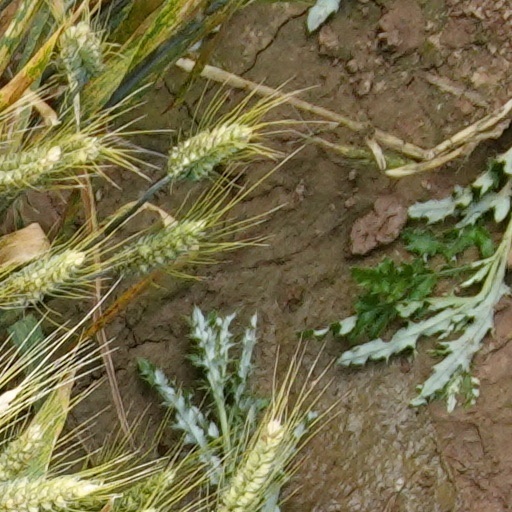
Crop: wheat